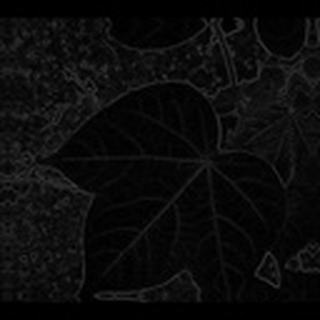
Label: healthy_cotton